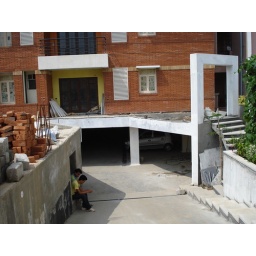
Area under the landscape (Kalyan's proposed office) is towards the left, the 2 pple sitting there on the window of their office.